Self-Portrait as a Tahitian

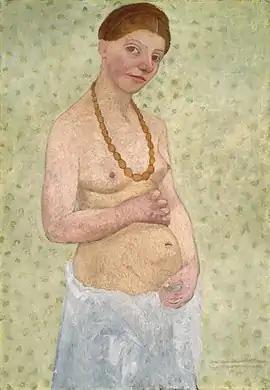
"Self-Portrait at 6th Wedding Anniversary" by Paula Modersohn-Becker (1906)

The painting has been seen as Sher-Gil's response to seeing "Faa Iheihe", and hence a tribute to Gauguin, with a combination of east and west, and where Sher-Gil sees herself as "the exotic other". Sher-Gil was also influenced by how Van Gogh presented Japonisme.